Meridian Female College

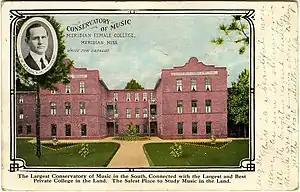
Meridian Female College

The Meridian Female College was a female seminary, founded in 1865 in Meridian, Mississippi by members of the Mississippi Baptist Convention.